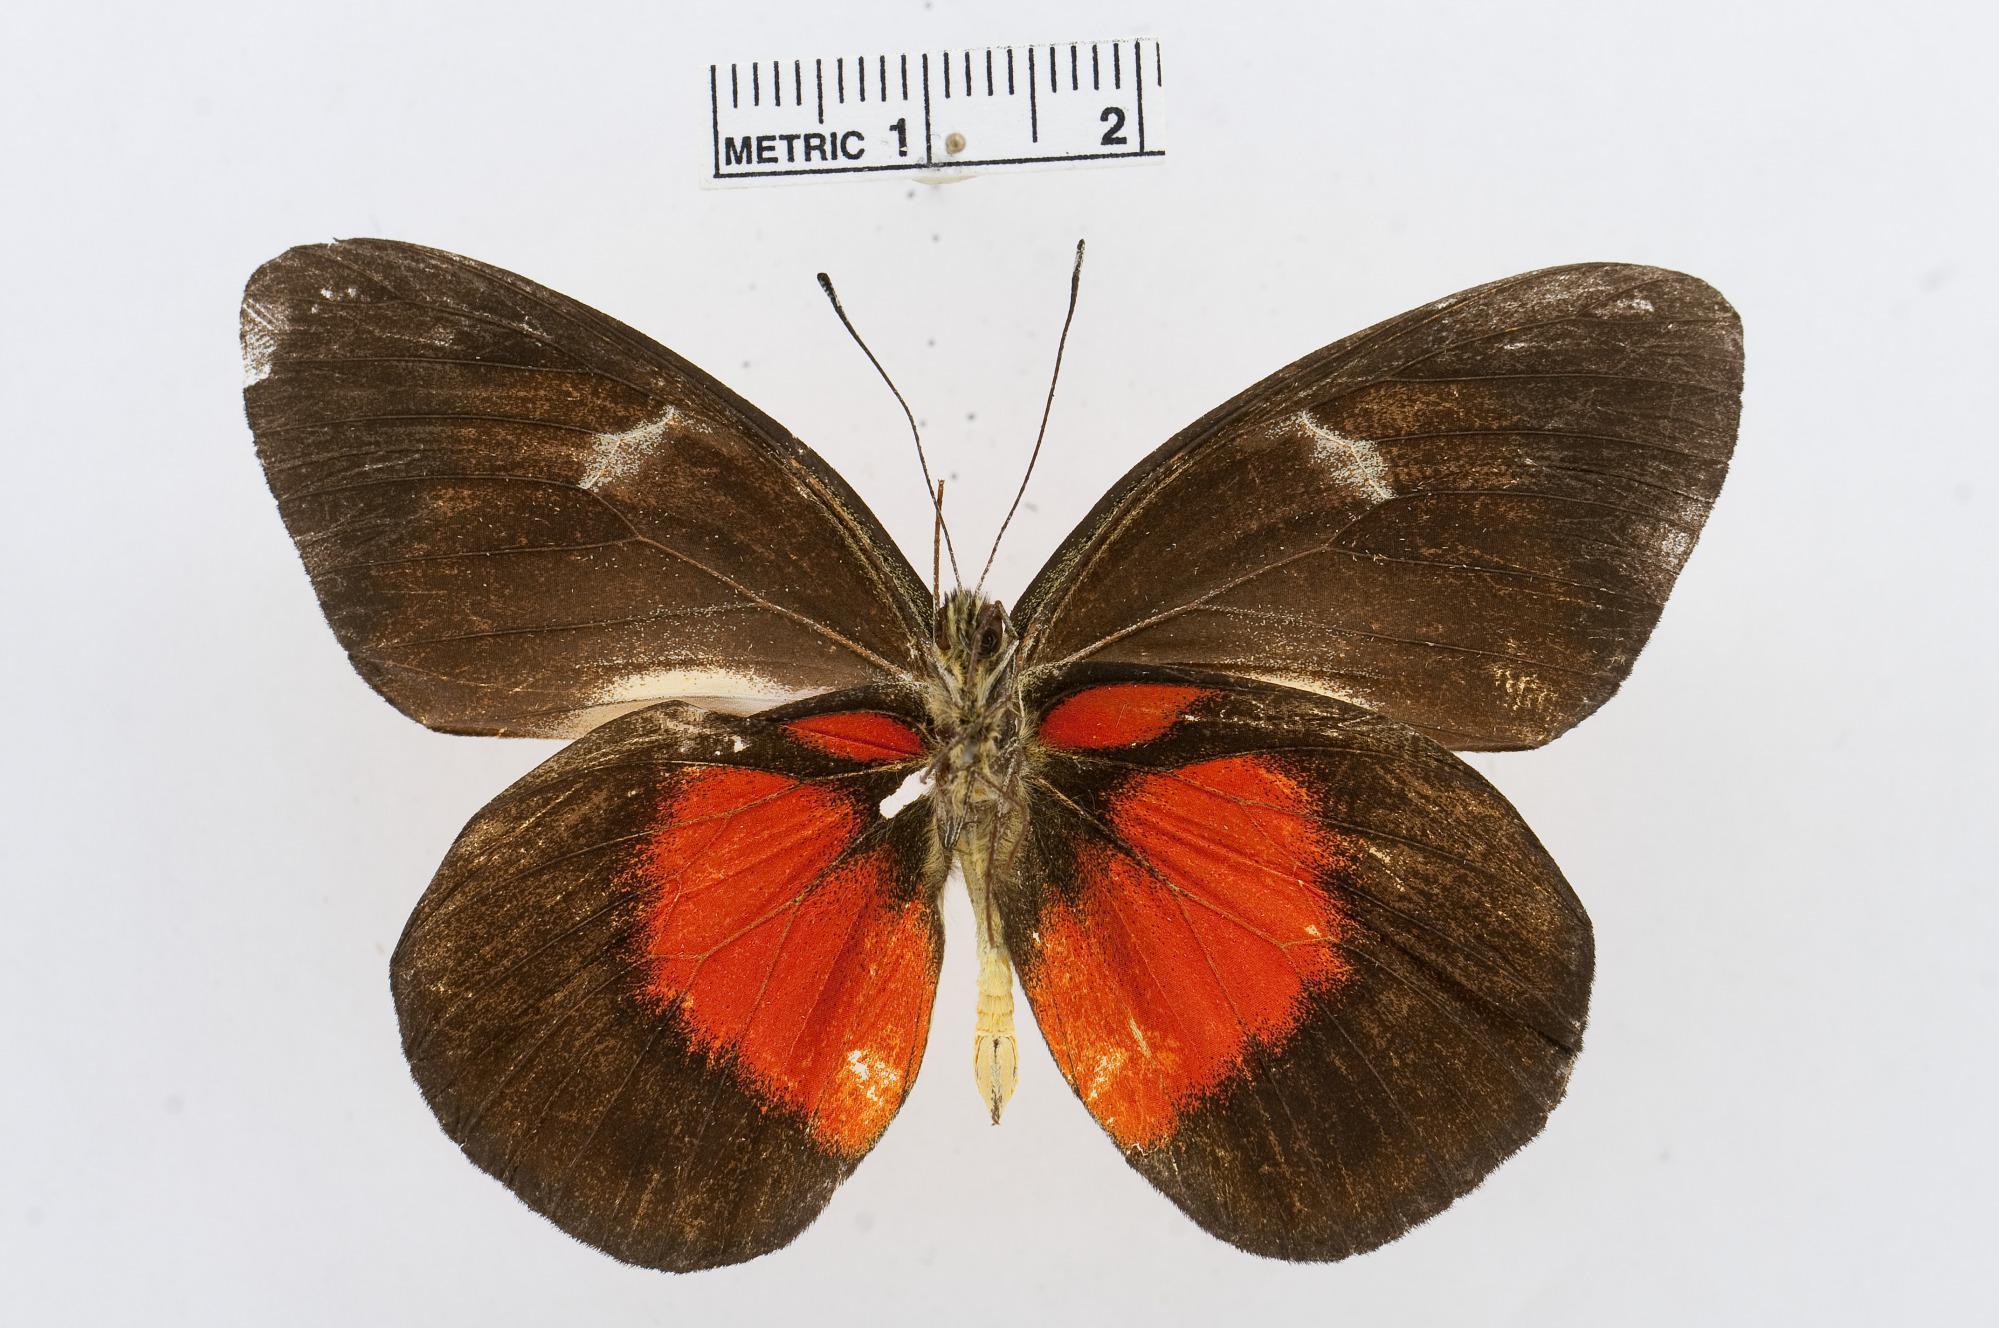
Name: Delias aruna
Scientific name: Delias aruna
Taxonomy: Animalia, Arthropoda, Hexapoda, Insecta, Lepidoptera, Pieridae, Pierinae